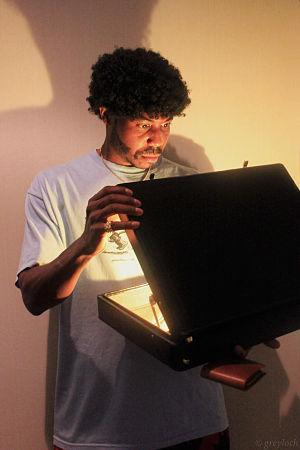
Parodie d'une scène du film Pulp Fiction.
Pulp Fiction [pʌlp ˈfɪkʃən], ou Fiction pulpeuse au Québec, est un film de gangsters américain réalisé par Quentin Tarantino et sorti en 1994. Le scénario est co-écrit par Tarantino et Roger Avary. Utilisant la technique de narration non linéaire, il entremêle plusieurs histoires ayant pour protagonistes des membres de la pègre de Los Angeles et se distingue par ses dialogues stylisés, son mélange de violence et d'humour et ses nombreuses références à la culture populaire. Sa distribution principale se compose notamment de John Travolta, dont la carrière est relancée par ce film, Samuel L. Jackson, Bruce Willis et Uma Thurman.